Morris Bates

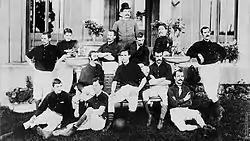
Arsenal's squad for the 1888–89 season. Bates is shown behind the bench, third from the right, leaning on it and looking down.

Bates played 73 first-team matches for Royal Arsenal, mainly as a full-back, in the FA Cup (including the Gunners' very first FA Cup tie, against Lyndhurst on 5 October 1889) and various regional competitions. Bates went on to become Arsenal's captain and earned the nickname "The Iron Man", with a reputation for his powerful heading of the ball, in an era when footballs were far heavier and more dangerous to head than they are now. He skippered Arsenal to their first trophy wins – the Kent Senior Cup and London Charity Cup in 1890.